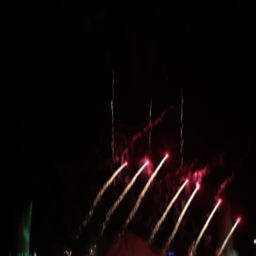
fireworks light up the sky with dazzling display